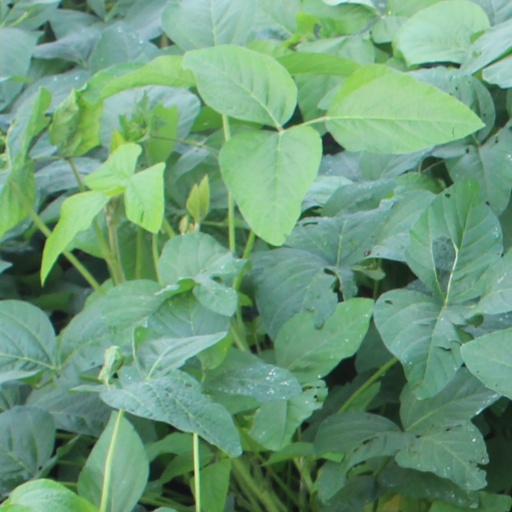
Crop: soybean